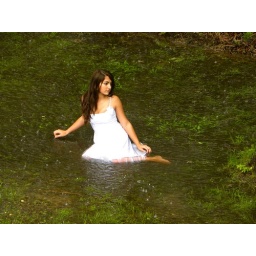
this lake or a puddle forms outside my house when it rains. i've always wanted to shoot in it (: